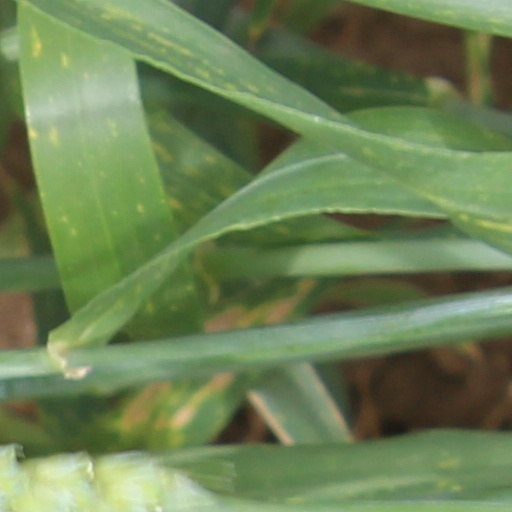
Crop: wheat